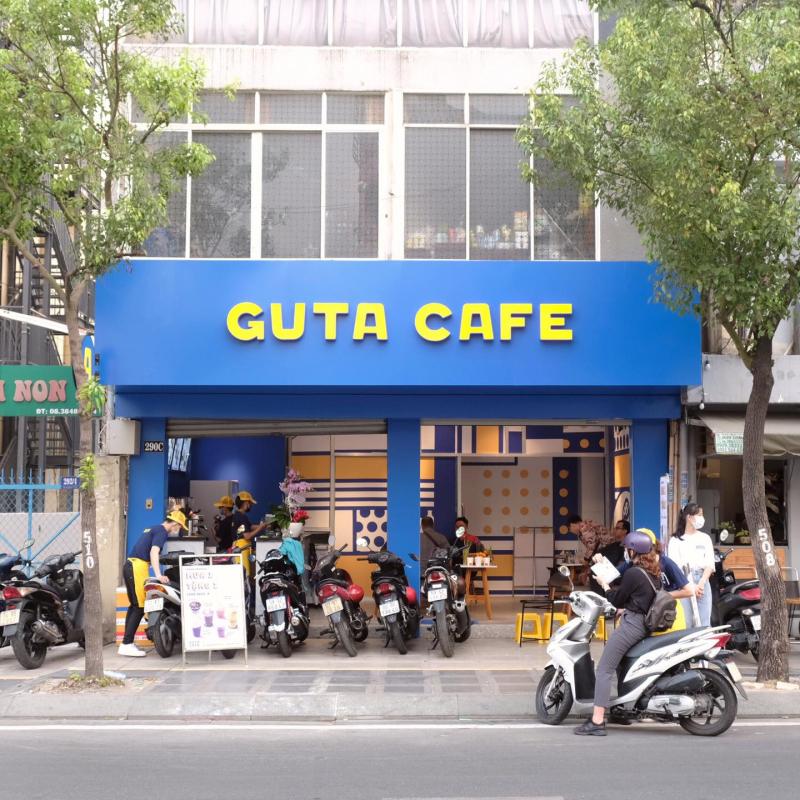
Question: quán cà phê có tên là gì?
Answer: quán cà phê có tên là guta cafe